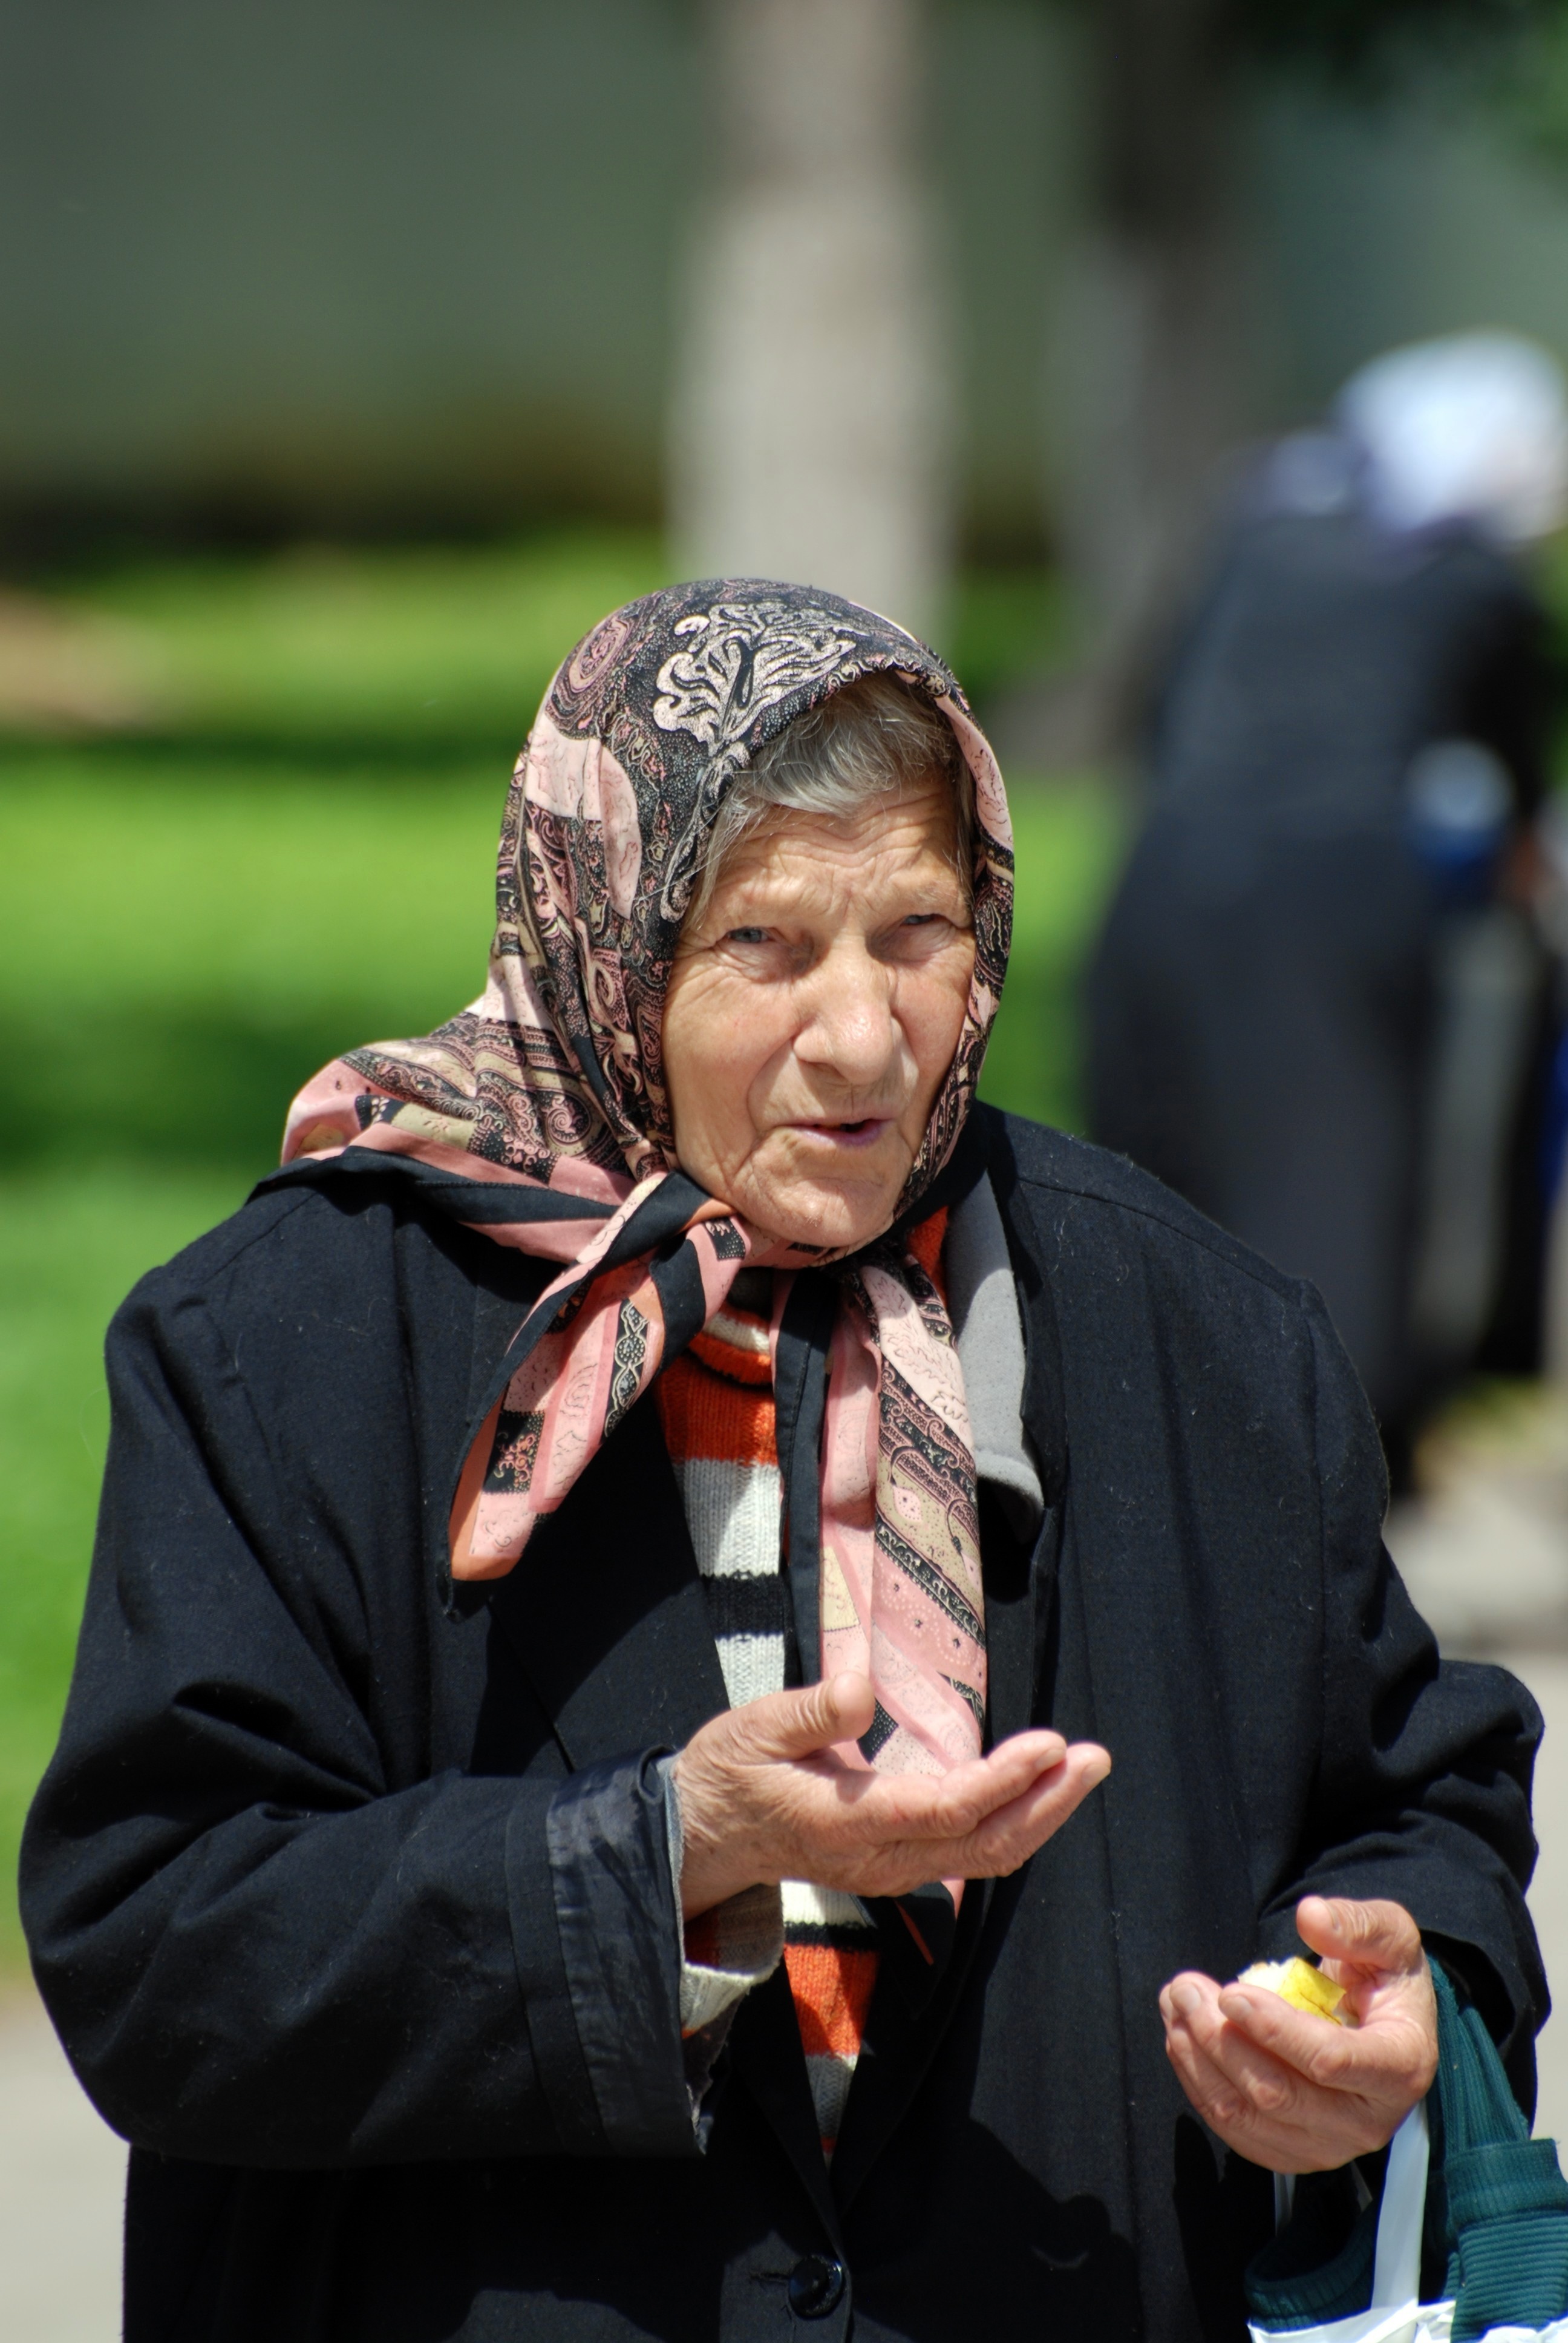
man, person, people, male